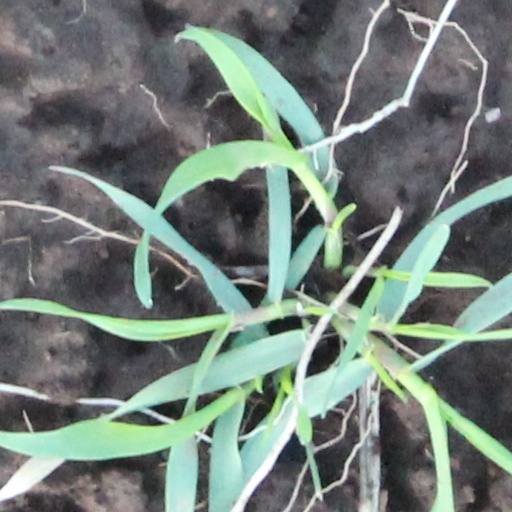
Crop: wheat